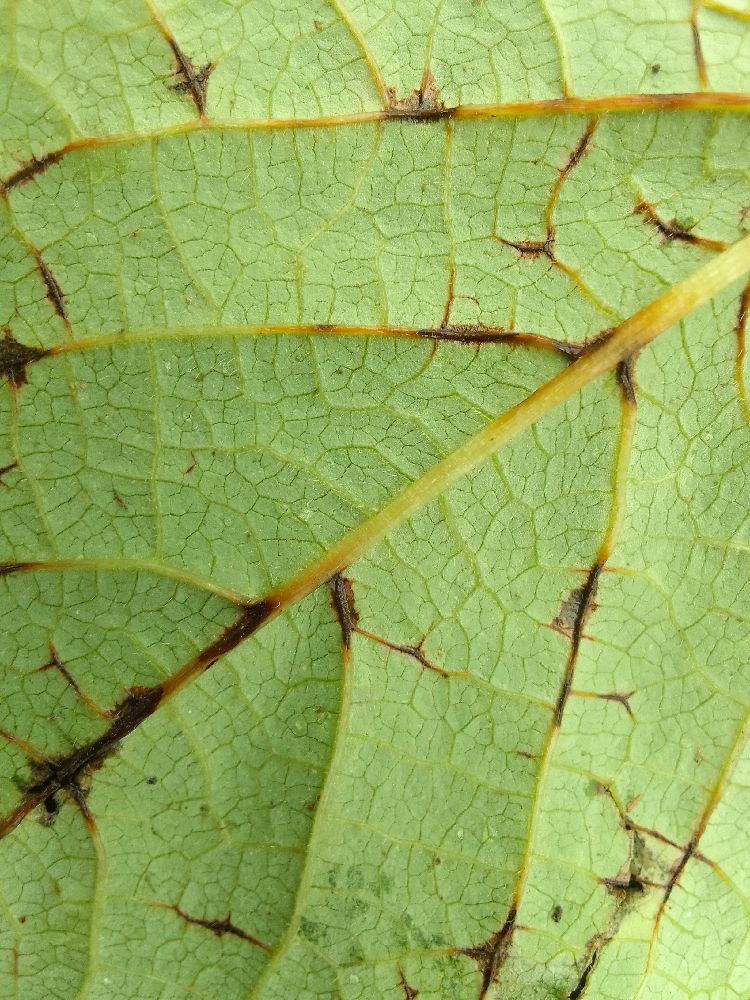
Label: anthracnose